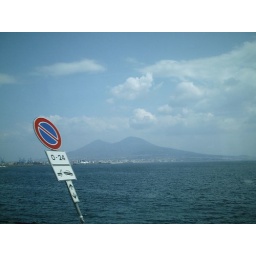
hahaha i love the street sign in this picture!